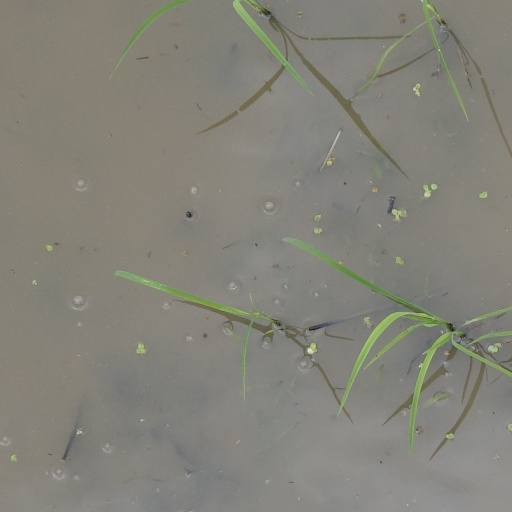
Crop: rice